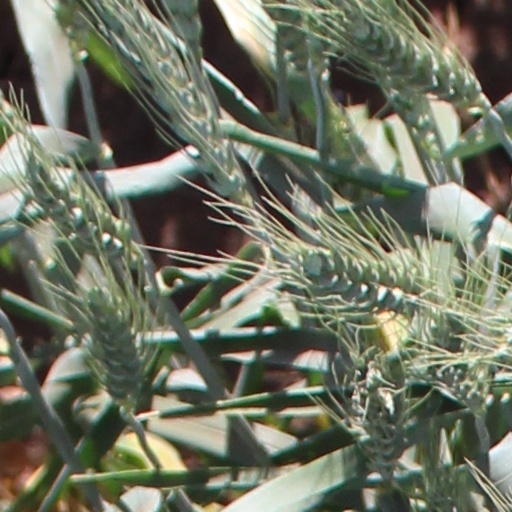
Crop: wheat